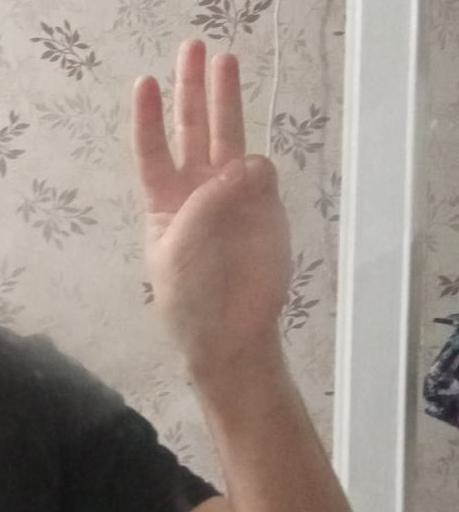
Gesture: three